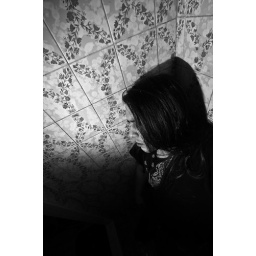
Shower stall.Single, bare SB-25 dialed down to 1/8th (i believe) and superclamped to the shower curtain pole, triggered by PW.